Manuel Marulanda

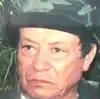

Pedro Antonio Marín Marín (13 May 1930 – 26 March 2008), known by his "nom de guerre" Manuel Marulanda Vélez, was the founder and main leader of the Marxist–Leninist FARC-EP (""Fuerzas Armadas Revolucionarias de Colombia – Ejército del Pueblo""). Marulanda was born in a coffee-growing region of west-central Colombia in the Quindío Department, to a peasant family politically aligned with the Liberal Party during conflicts in the 1940s and 1950s.